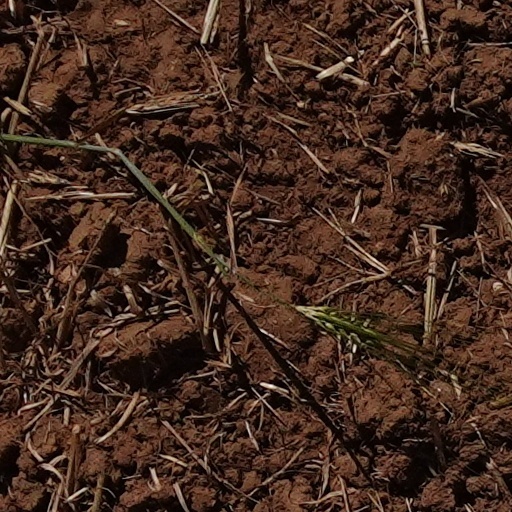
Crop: wheat